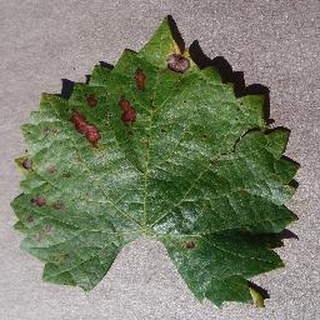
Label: grape_esca_black_measles